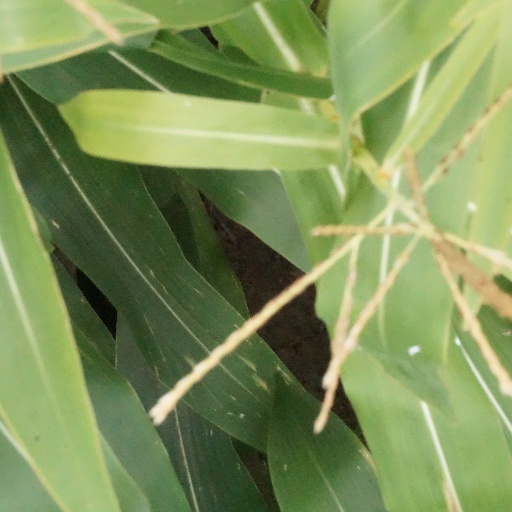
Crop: maize; corn